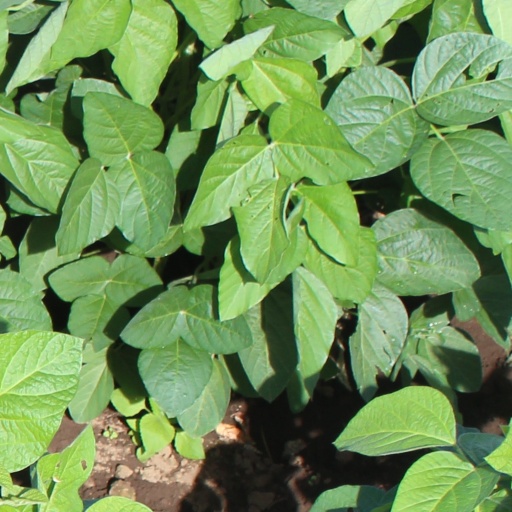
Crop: soybean